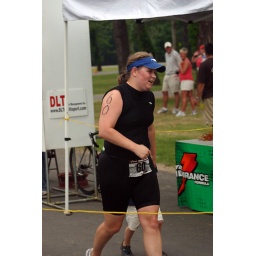
June 1st LR Sprint TRI with the swim in the ski lake and the bike and run on the NLR River trail